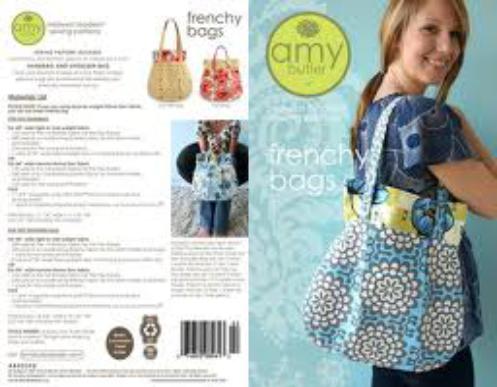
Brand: amy butler
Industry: Clothes